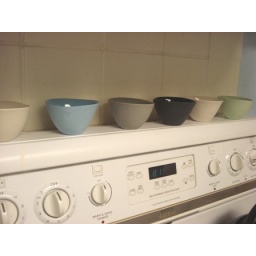
Ceramic bowls above stove for spices